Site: brandenburg
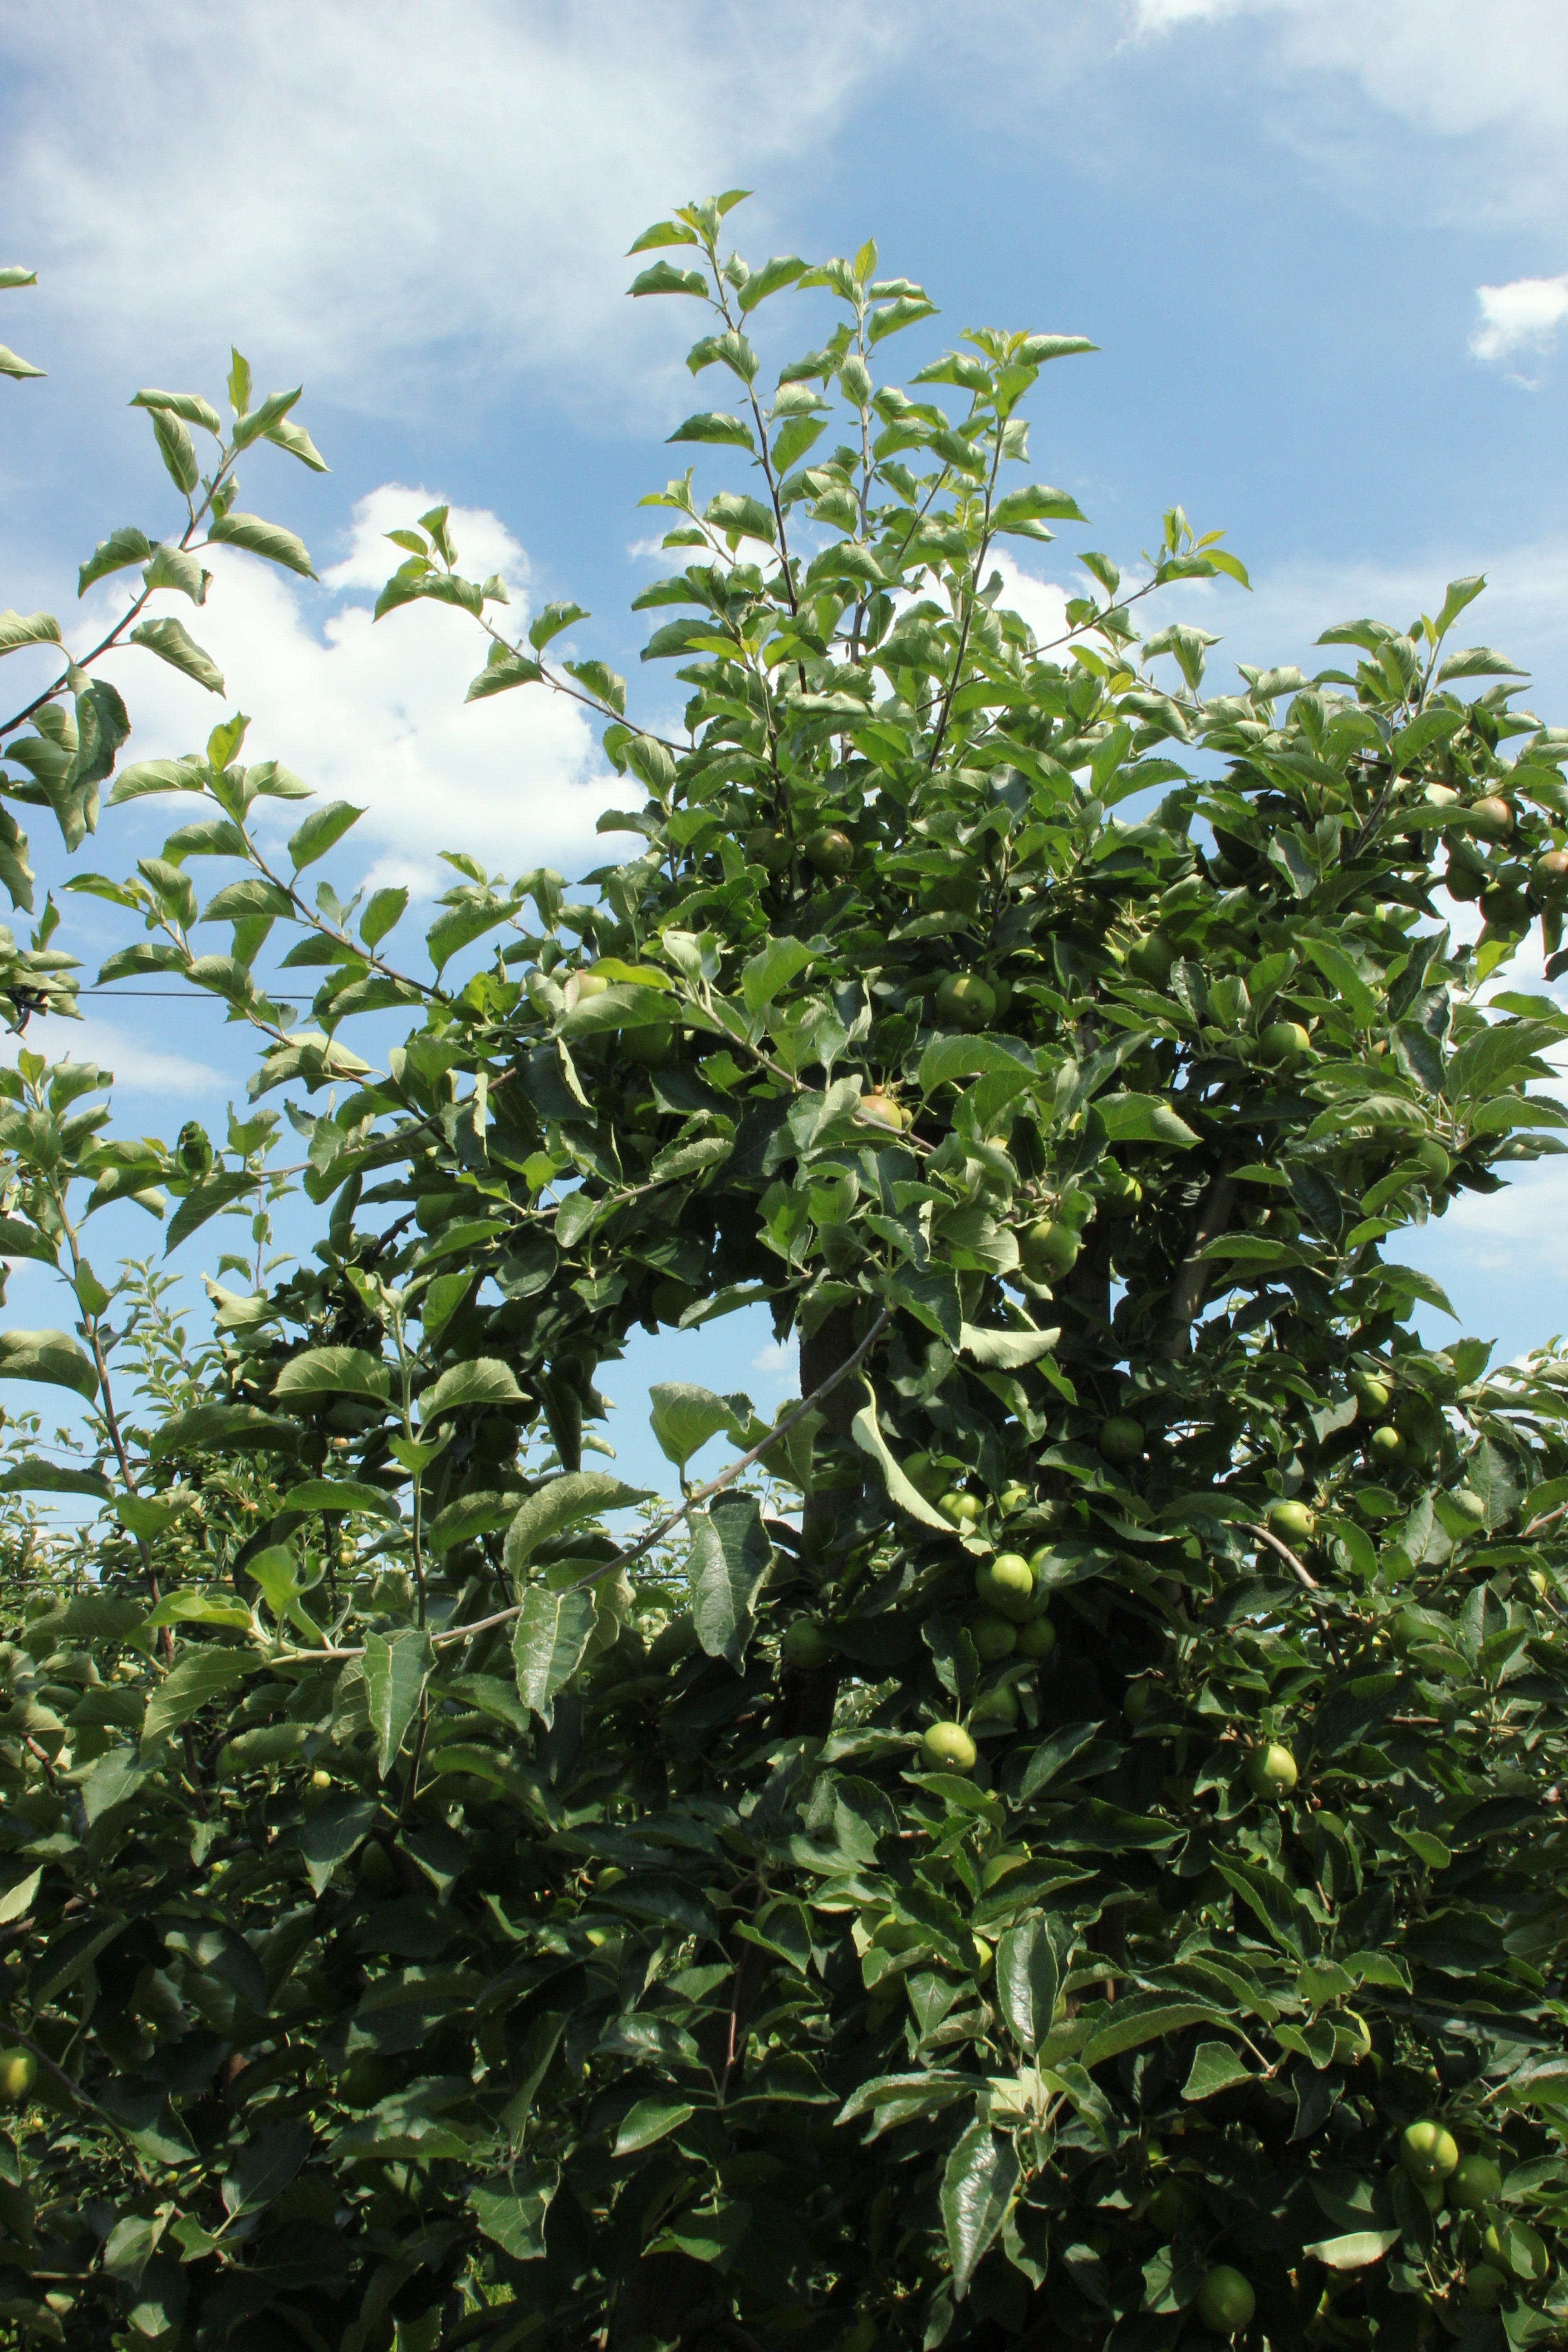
Growth stage (BBCH 74): Development of fruit